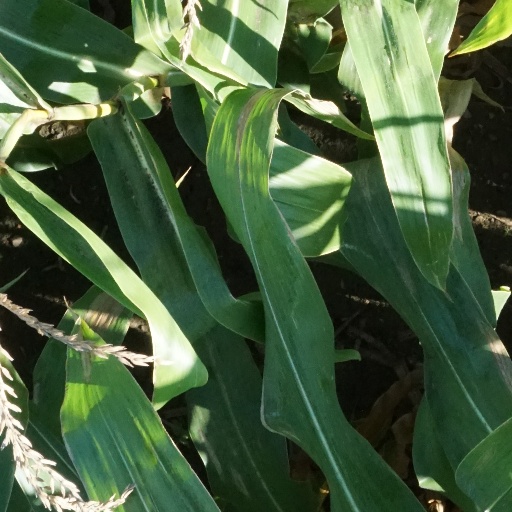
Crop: maize; corn